Limehouse Causeway

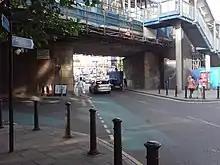
Railway bridge over Limehouse Causeway

Limehouse Causeway is a street in the London Borough of Tower Hamlets, East London that was home to the original Chinatown of London. A combination of bomb damage during the Second World War and later redevelopment means that almost nothing is left of the original buildings of the street.